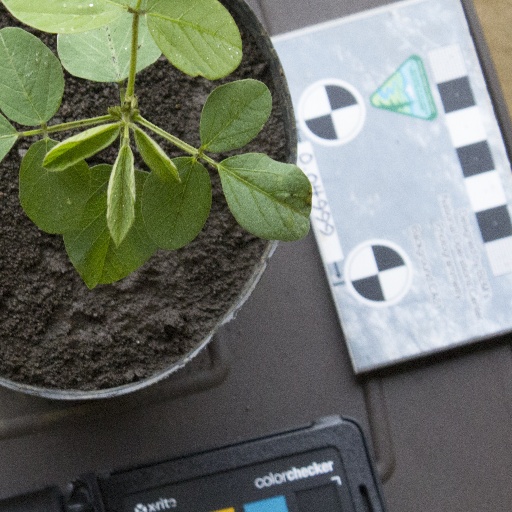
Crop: soybean